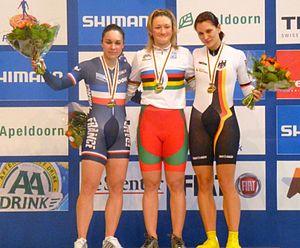
Les championnats du monde de cyclisme sur piste 2011 se sont déroulés à Apeldoorn aux Pays-Bas du 23 au 27 mars 2011. C'est la septième fois que les Pays-Bas organisent les championnats du monde de cyclisme sur piste. Pour la troisième année de suite, l'Australie a dominé ces championnats en remportant 8 des 19 titres mis en jeu. Anna Meares remporte trois médailles d'or en trois épreuves.
Sandie Clair, née le 1ᵉʳ avril 1988 à Toulon, est une coureuse cycliste française spécialiste des disciplines du sprint de la piste. Elle compte à son palmarès un titre de championne du monde chez les juniors et dix titres de championne d'Europe dont deux obtenus chez les élites en 2010. Elle exerce également le métier de gendarme.
Miriam Welte, née le 9 décembre 1986 à Kaiserslautern, est une coureuse cycliste allemande, spécialiste des épreuves de vitesse sur piste. Elle a notamment été championne olympique de vitesse par équipes en 2012 avec Kristina Vogel. Elle a également remporté à quatre reprises le championnat du monde de vitesse par équipes en 2012, 2013, 2014 et 2018, et à deux reprises le championnat du monde du 500 mètres en 2014 et 2018.